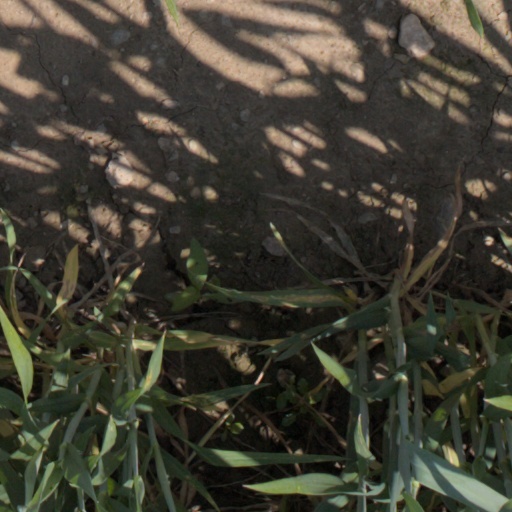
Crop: wheat